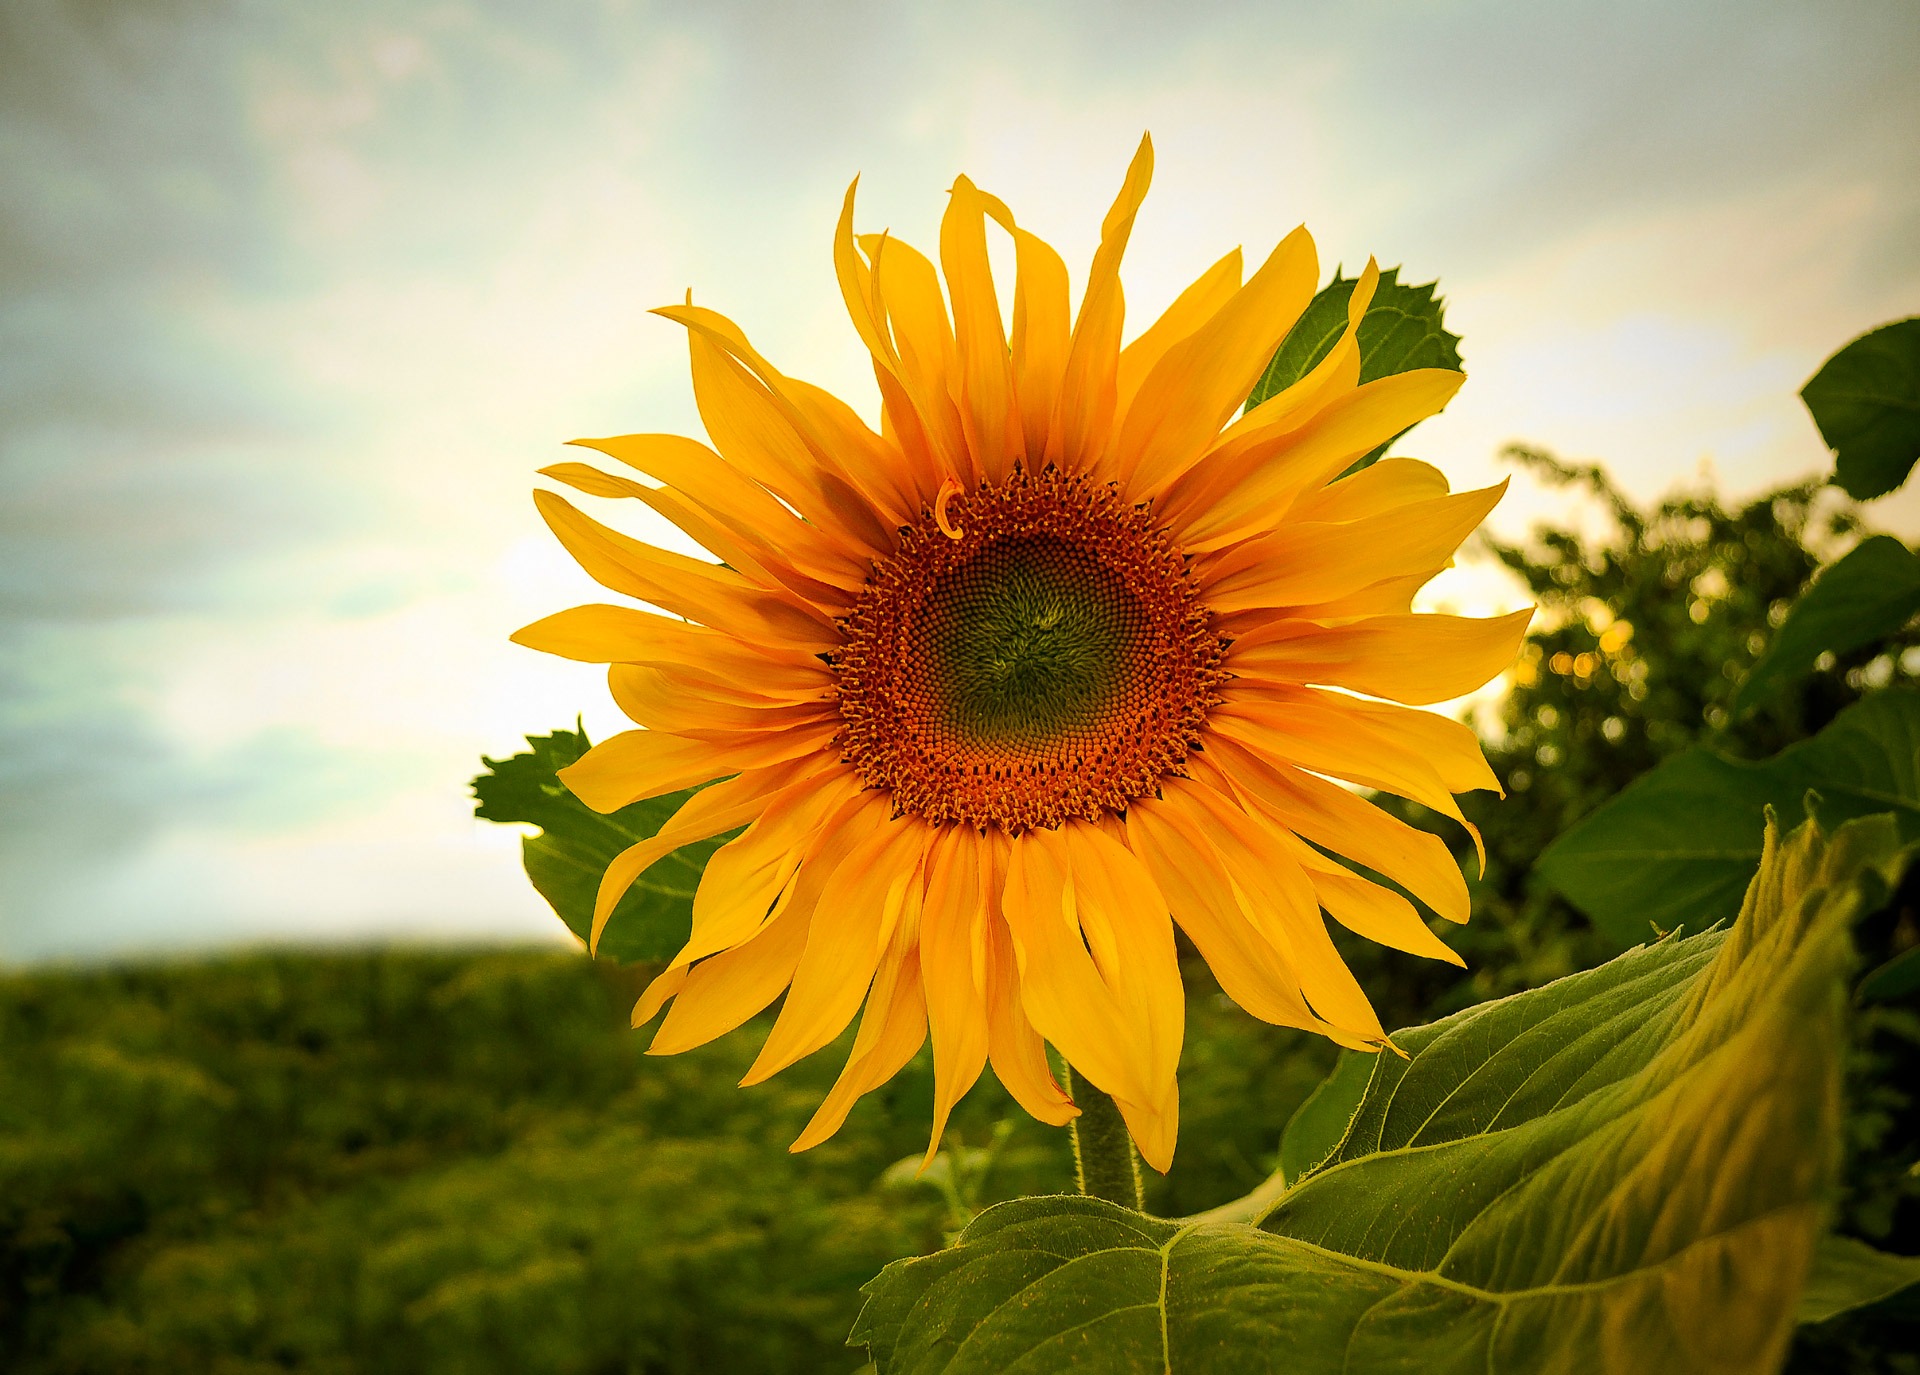
nature, plant, sky, sun, field, sunlight, flower, petal, summer, green, harvest, botany, yellow, flora, sunflower, flowers, background, sunflowers, bright, macro photography, flowering plant, daisy family, sunflower seed, land plant